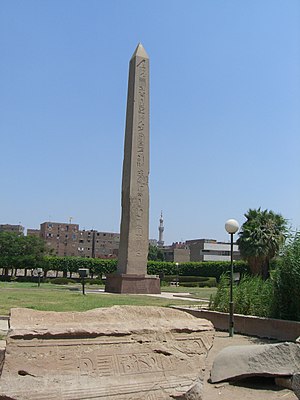
Iunu
Senusret I's Obelisk
Iunu var en by i oldtidens Egypten. På græsk hed den Solby, Heliopolis. Her lå solens hovedtempel.